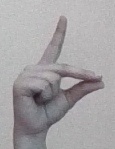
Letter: ta